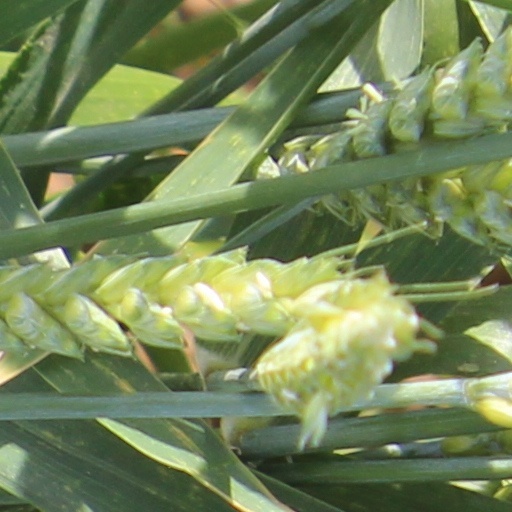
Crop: wheat